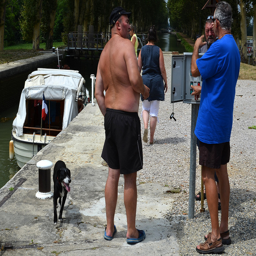
A dog and a group of people standing around talking near a pier.
a couple of meen are standing near a boat
A thick shirtless man standing next to a dog and two other men.
Several people are on a dock next to a boat.
A group of men standing on a pier with a woman and a dog nearby.